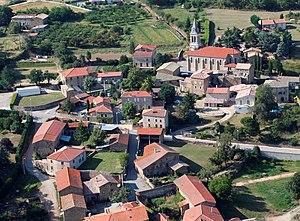
Vinzieux détail
Vinzieux est une commune française, située dans le département de l'Ardèche en région Auvergne-Rhône-Alpes.